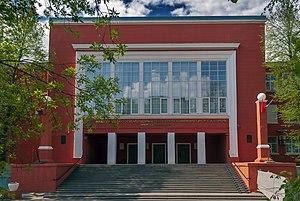
"L'Université technique d’État de Nijni Novgorod, est une université russe fondée en 1917. Depuis 2007, elle porte le nom de l'un de ses anciens élèves, ingénieur en construction navale Rostislav Alekseïev. En 2012, elle est gagnante du concours ""Cent meilleurs établissements d'enseignement supérieur de Russie"".